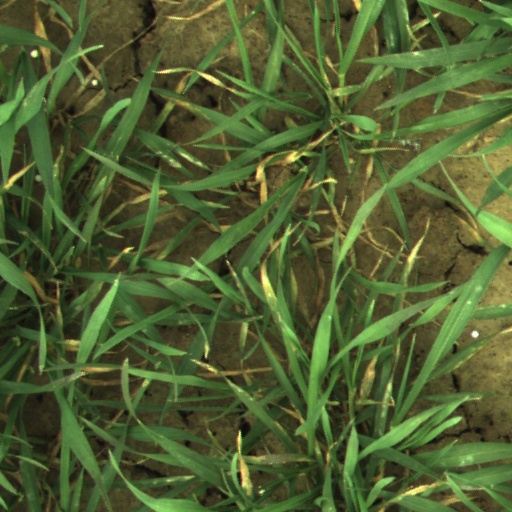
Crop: wheat